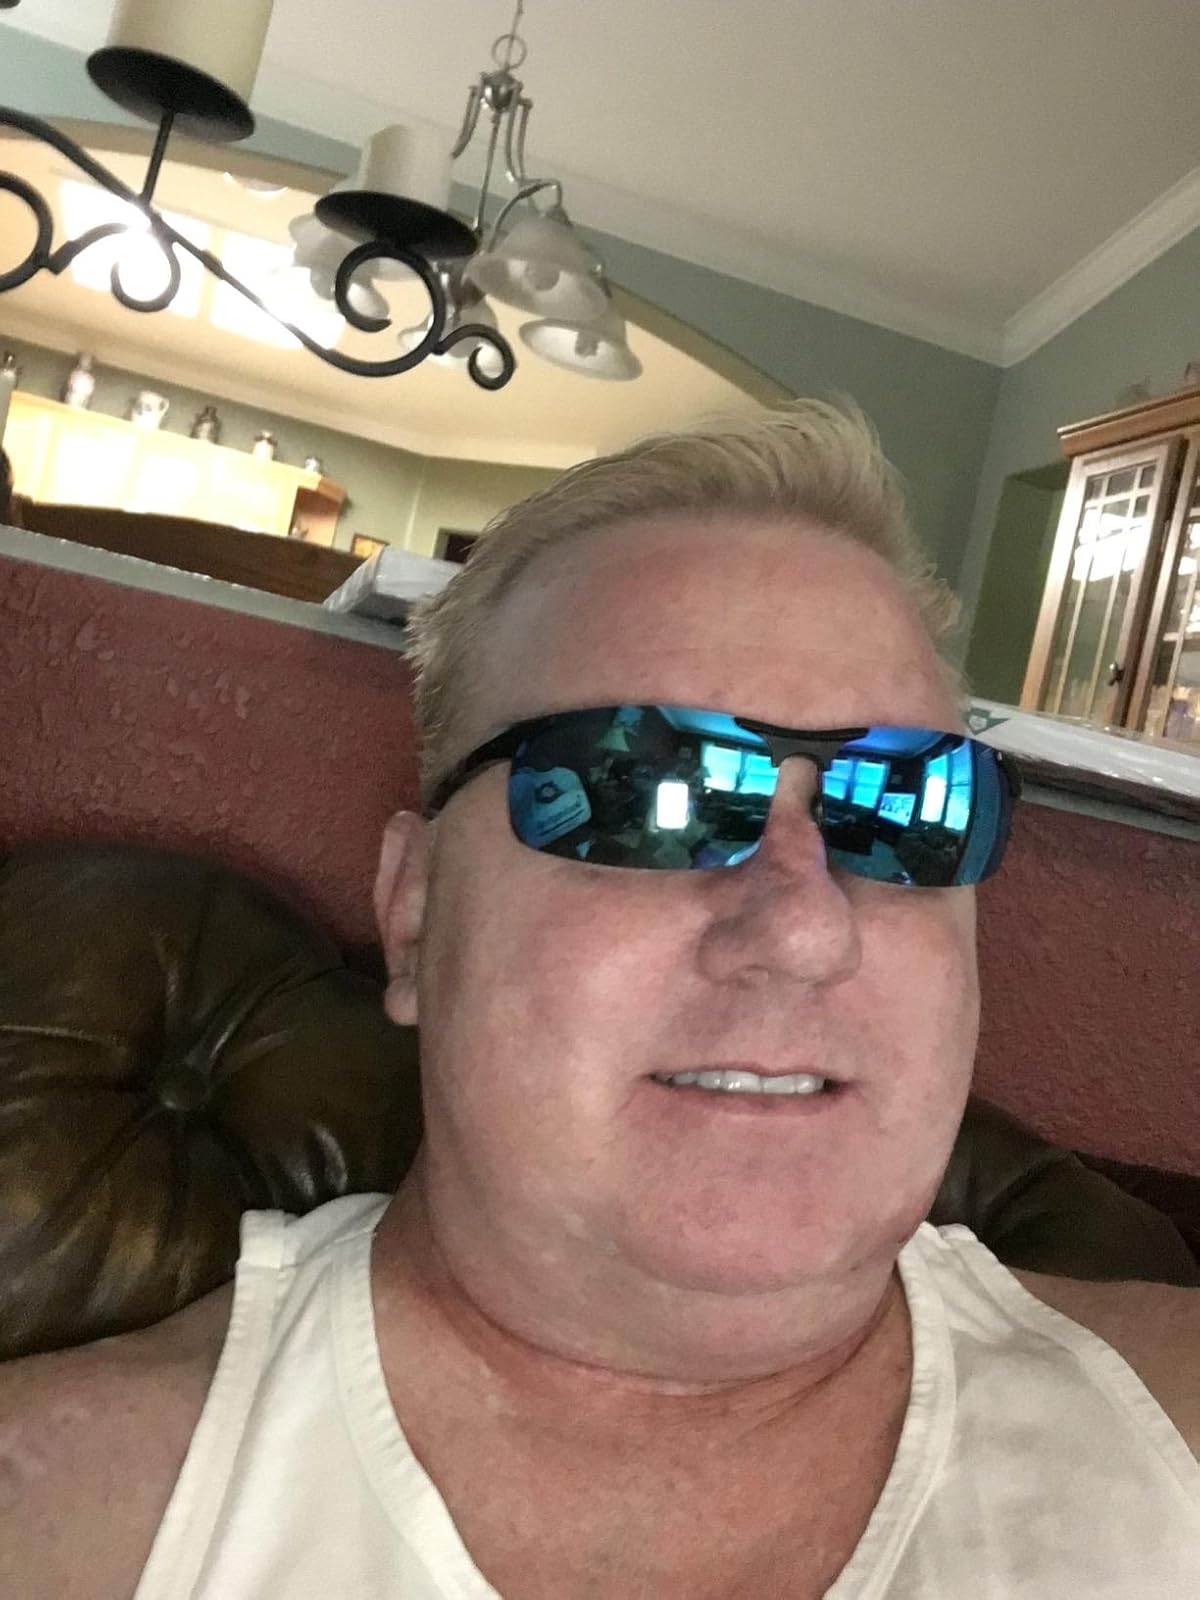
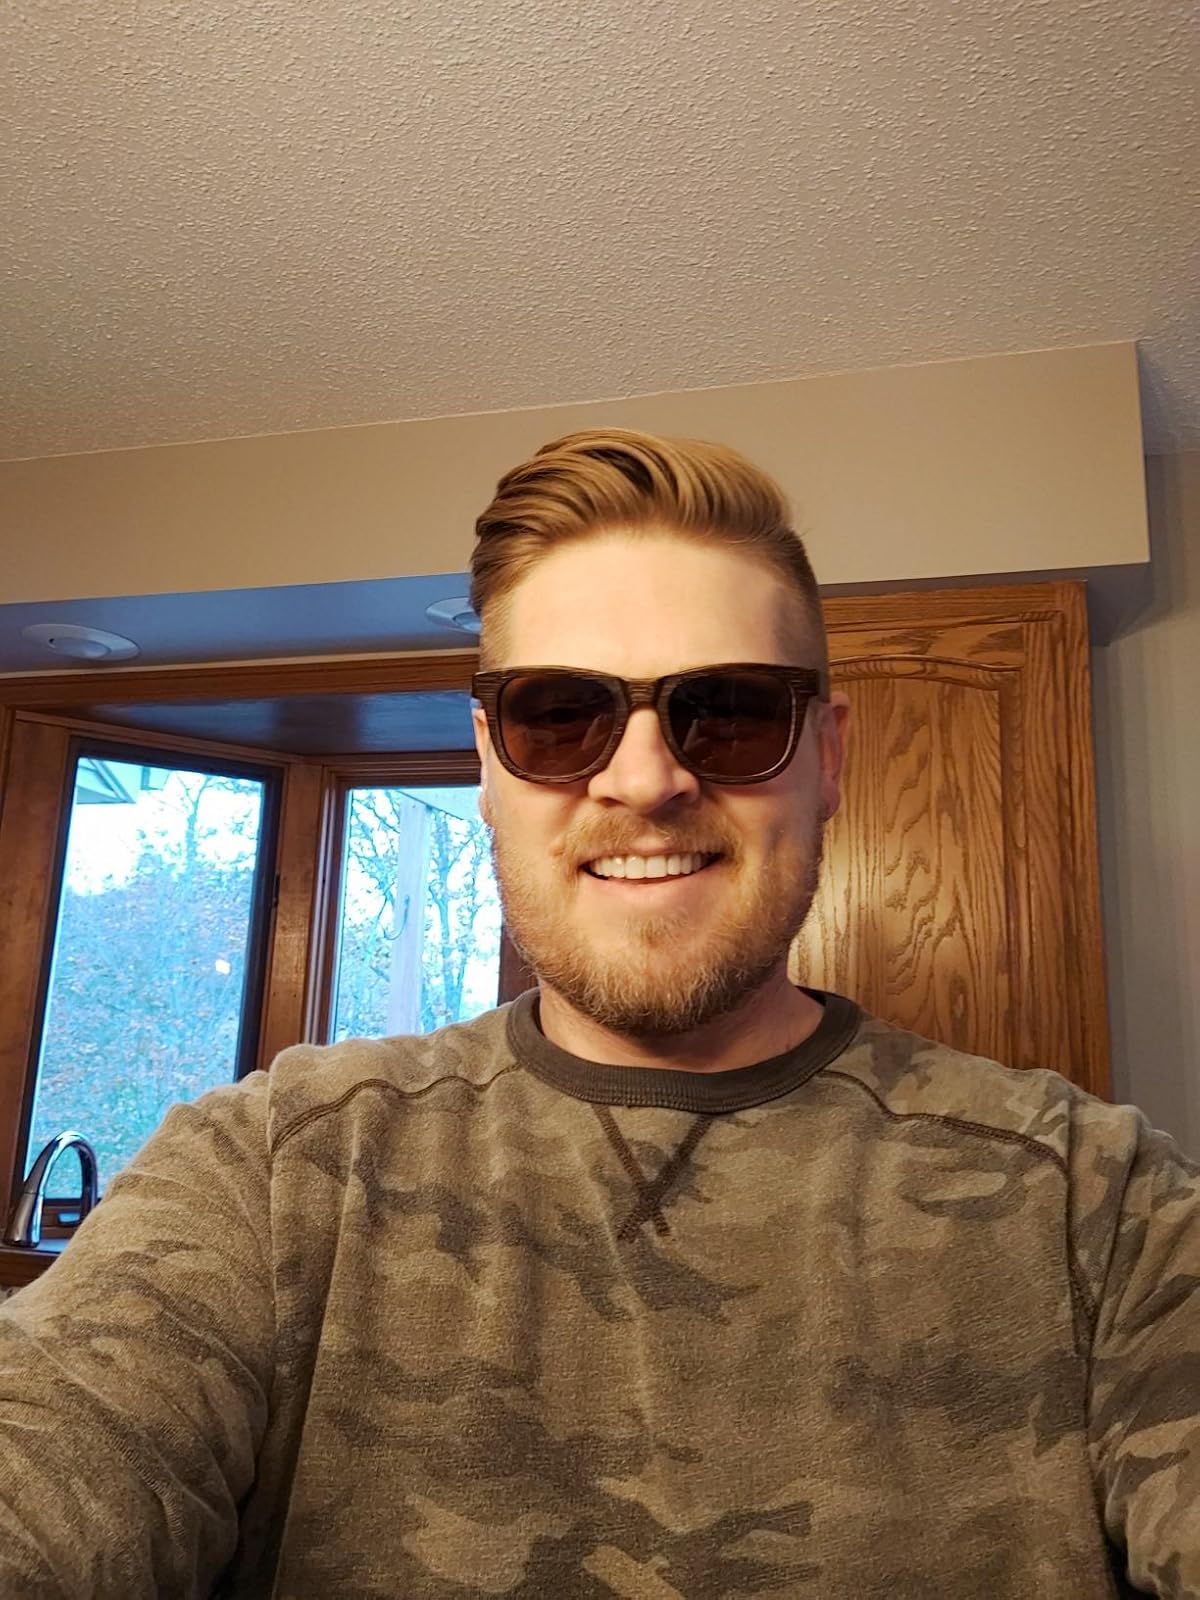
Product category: accessories_sunglasses
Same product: no